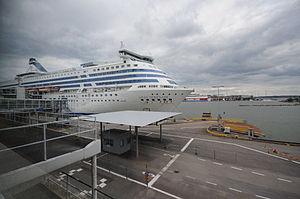
Le terminal maritime Olympia est un terminal pour les passagers du Port du sud d'Helsinki en Finlande.